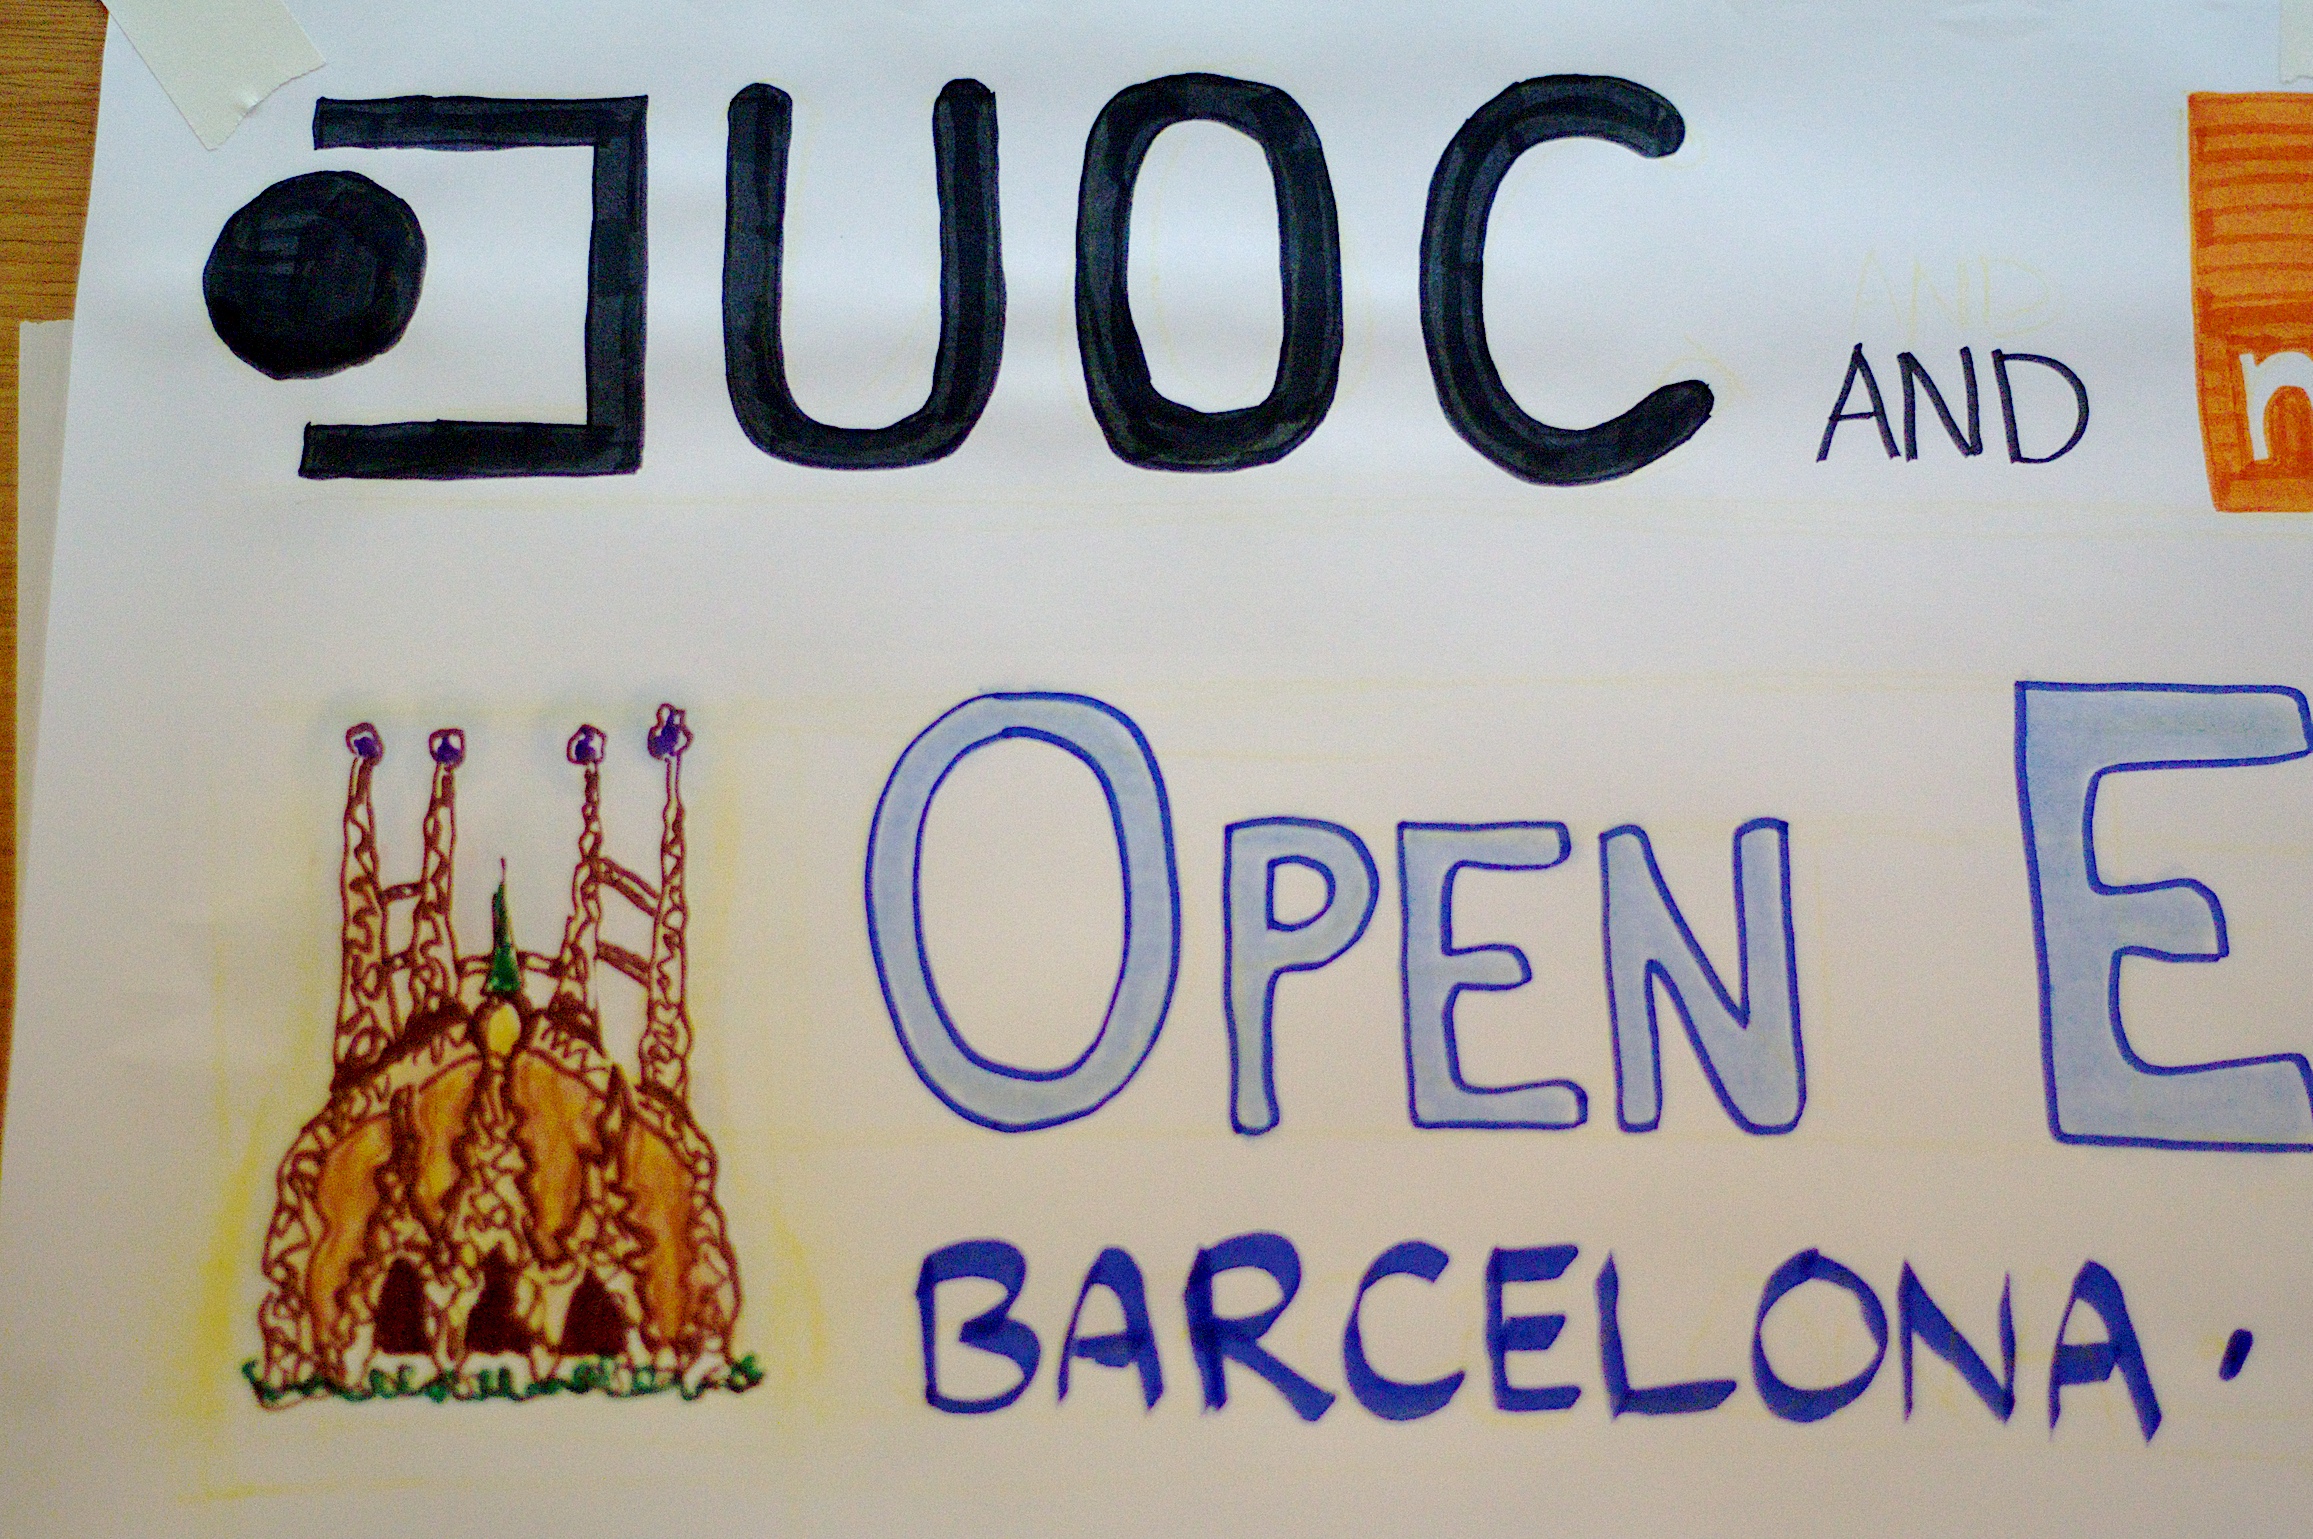
number, advertising, sign, banner, signage, brand, font, art, design, oet09, automotive exterior, vehicle registration plate